List of Airwolf episodes

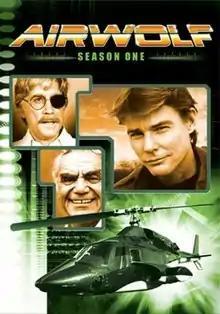
The cover of the first season DVD boxset released by Universal Studios; the characters featured are Michael Coldsmith-Briggs III ("Archangel") (left), Dominic Santini (middle) and Stringfellow Hawke (right)

"Airwolf", an action-espionage television series created by Donald P. Bellisario, premiered on January 22, 1984 on CBS in the United States and ended on August 8, 1987. The show spans four seasons and 80 episodes in total. The original pilot is two hours long (split into two episodes for syndication), while the episodes that followed are approximately 45 minutes long. An enhanced version of the first episode was released as a motion picture in several countries as well as on home video. The show aired for three seasons on CBS; it was later picked up by USA Network for a final season, made on a much smaller budget.